Scuderia Coloni

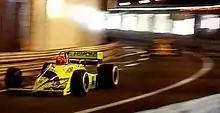
The 1989 Monaco Grand Prix was the only race in which two Colonis qualified. Raphanel leads Piquet (Lotus) through the tunnel.

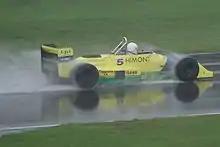
The Coloni FC188B being demonstrated in 2008.

In 1989, Coloni entered two cars for Roberto Moreno and French newcomer Pierre-Henri Raphanel. The FC188Bs were another update of the 1987 car, but were hard to handle and about 20 km/h slower than the rest of the grid. Nevertheless, both drivers were able to qualify for the Monaco Grand Prix. This was the only race participation of a Coloni in the first part of the season. In Canada, Coloni presented a new car (the Coloni C3) which was penned by former AGS engineer Christian Vanderpleyn. The C3 was a basically good design but the team's performance suffered from lack of testing, often struggling to find the right setup for the races. The team failed to qualify for most of the rest of the season — only in three cases, the debut of the Coloni C3, the 1989 Canadian Grand Prix, the 1989 British Grand Prix and at the Portuguese Grand Prix did Moreno qualify, in 26th, 23rd and 15th place respectively, after a developmental front wing was fitted for Estoril. Unfortunately for the team, he then collided with Eddie Cheever in the warm-up and had to use the spare car. He did not finish the race as the engine blew up after a handful of laps. As results failed to arrive, the team was cut back throughout the year. After Vanderpleyn had left the team in September, Enzo Coloni took over the engineer's job himself but this brought no improvement; neither did the new driver Enrico Bertaggia who replaced Raphanel for the last races. The team finished equal 18th and last with Zakspeed. The Portuguese Grand Prix proved to be the last qualification for a Coloni car.